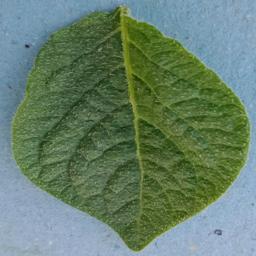
Label: Potato___Healthy